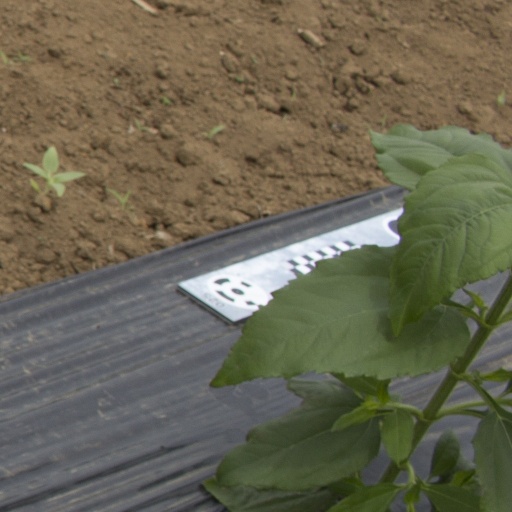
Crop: Jerusalem artichoke